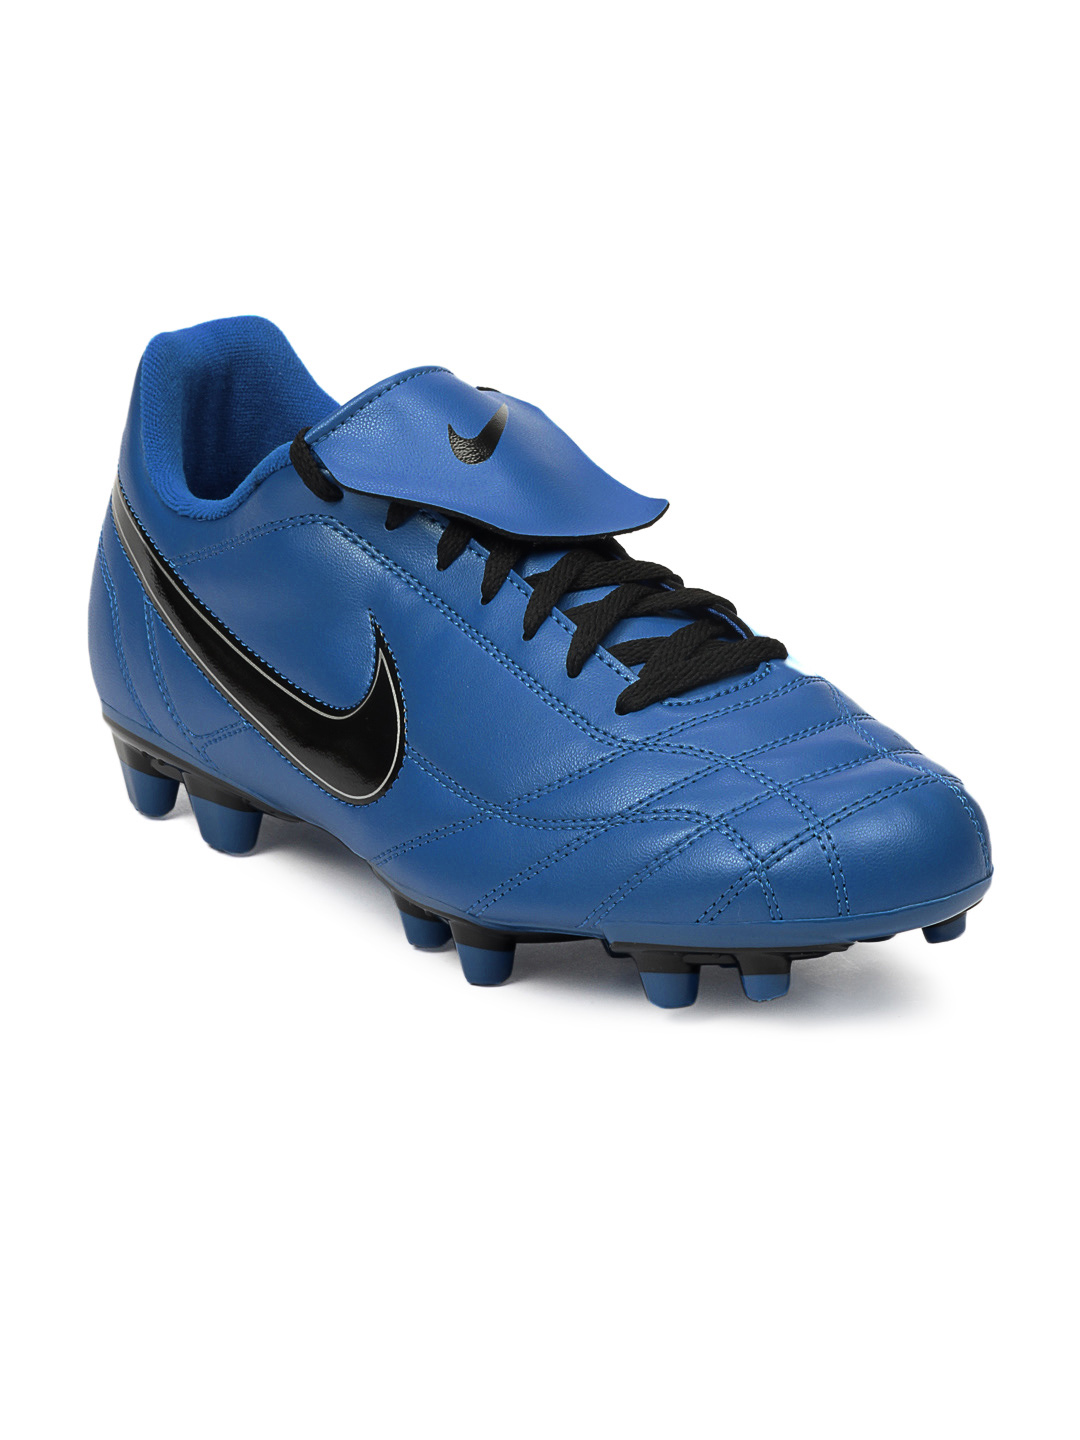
Nike Men Egoli FG Blue Sports Shoes
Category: Footwear / Shoes / Sports Shoes
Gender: Men
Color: Blue
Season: Summer 2012
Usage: Sports